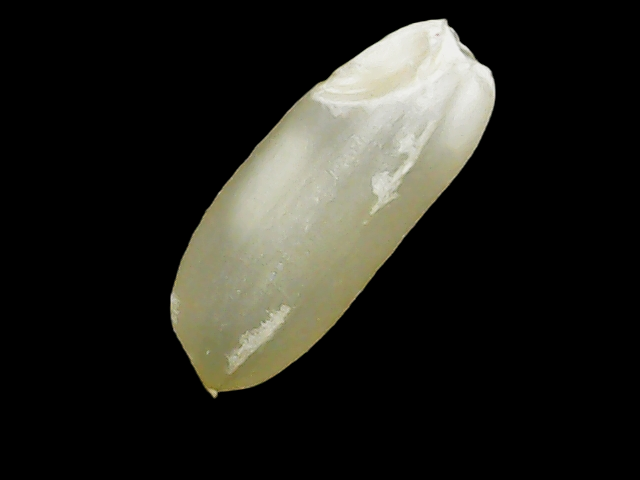
Rice variety: Binadhan23